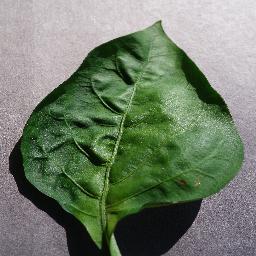
Label: Pepper,_bell___healthy